Blue-collar worker

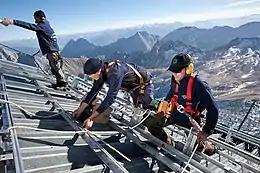
Workers constructing a photovoltaic system in Zugspitze, Germany

The term blue collar was first used in reference to trades jobs in 1924, in an Alden, Iowa newspaper. The phrase stems from the image of manual workers wearing blue denim or chambray shirts as part of their uniforms. Industrial and manual workers often wear durable canvas or cotton clothing that may be soiled during the course of their work. Navy and light blue colors conceal potential dirt or grease on the worker's clothing, helping them to appear cleaner. For the same reason, blue is a popular color for boilersuits which protect workers' clothing. Some blue collar workers have uniforms with the name of the business or the individual's name embroidered or printed on it.